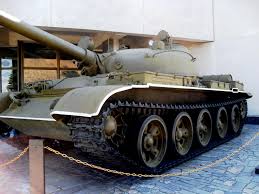
Label: T-62